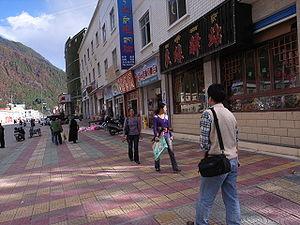
Le xian de Bomi est un district administratif de la région autonome du Tibet en Chine. Il est placé sous la juridiction de la préfecture de Nyingchi.